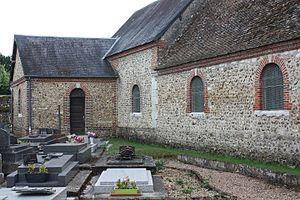
Le Boulay-Morin - Eglise Saint-André
Le Boulay-Morin est une commune française située dans le département de l'Eure, en région Normandie.